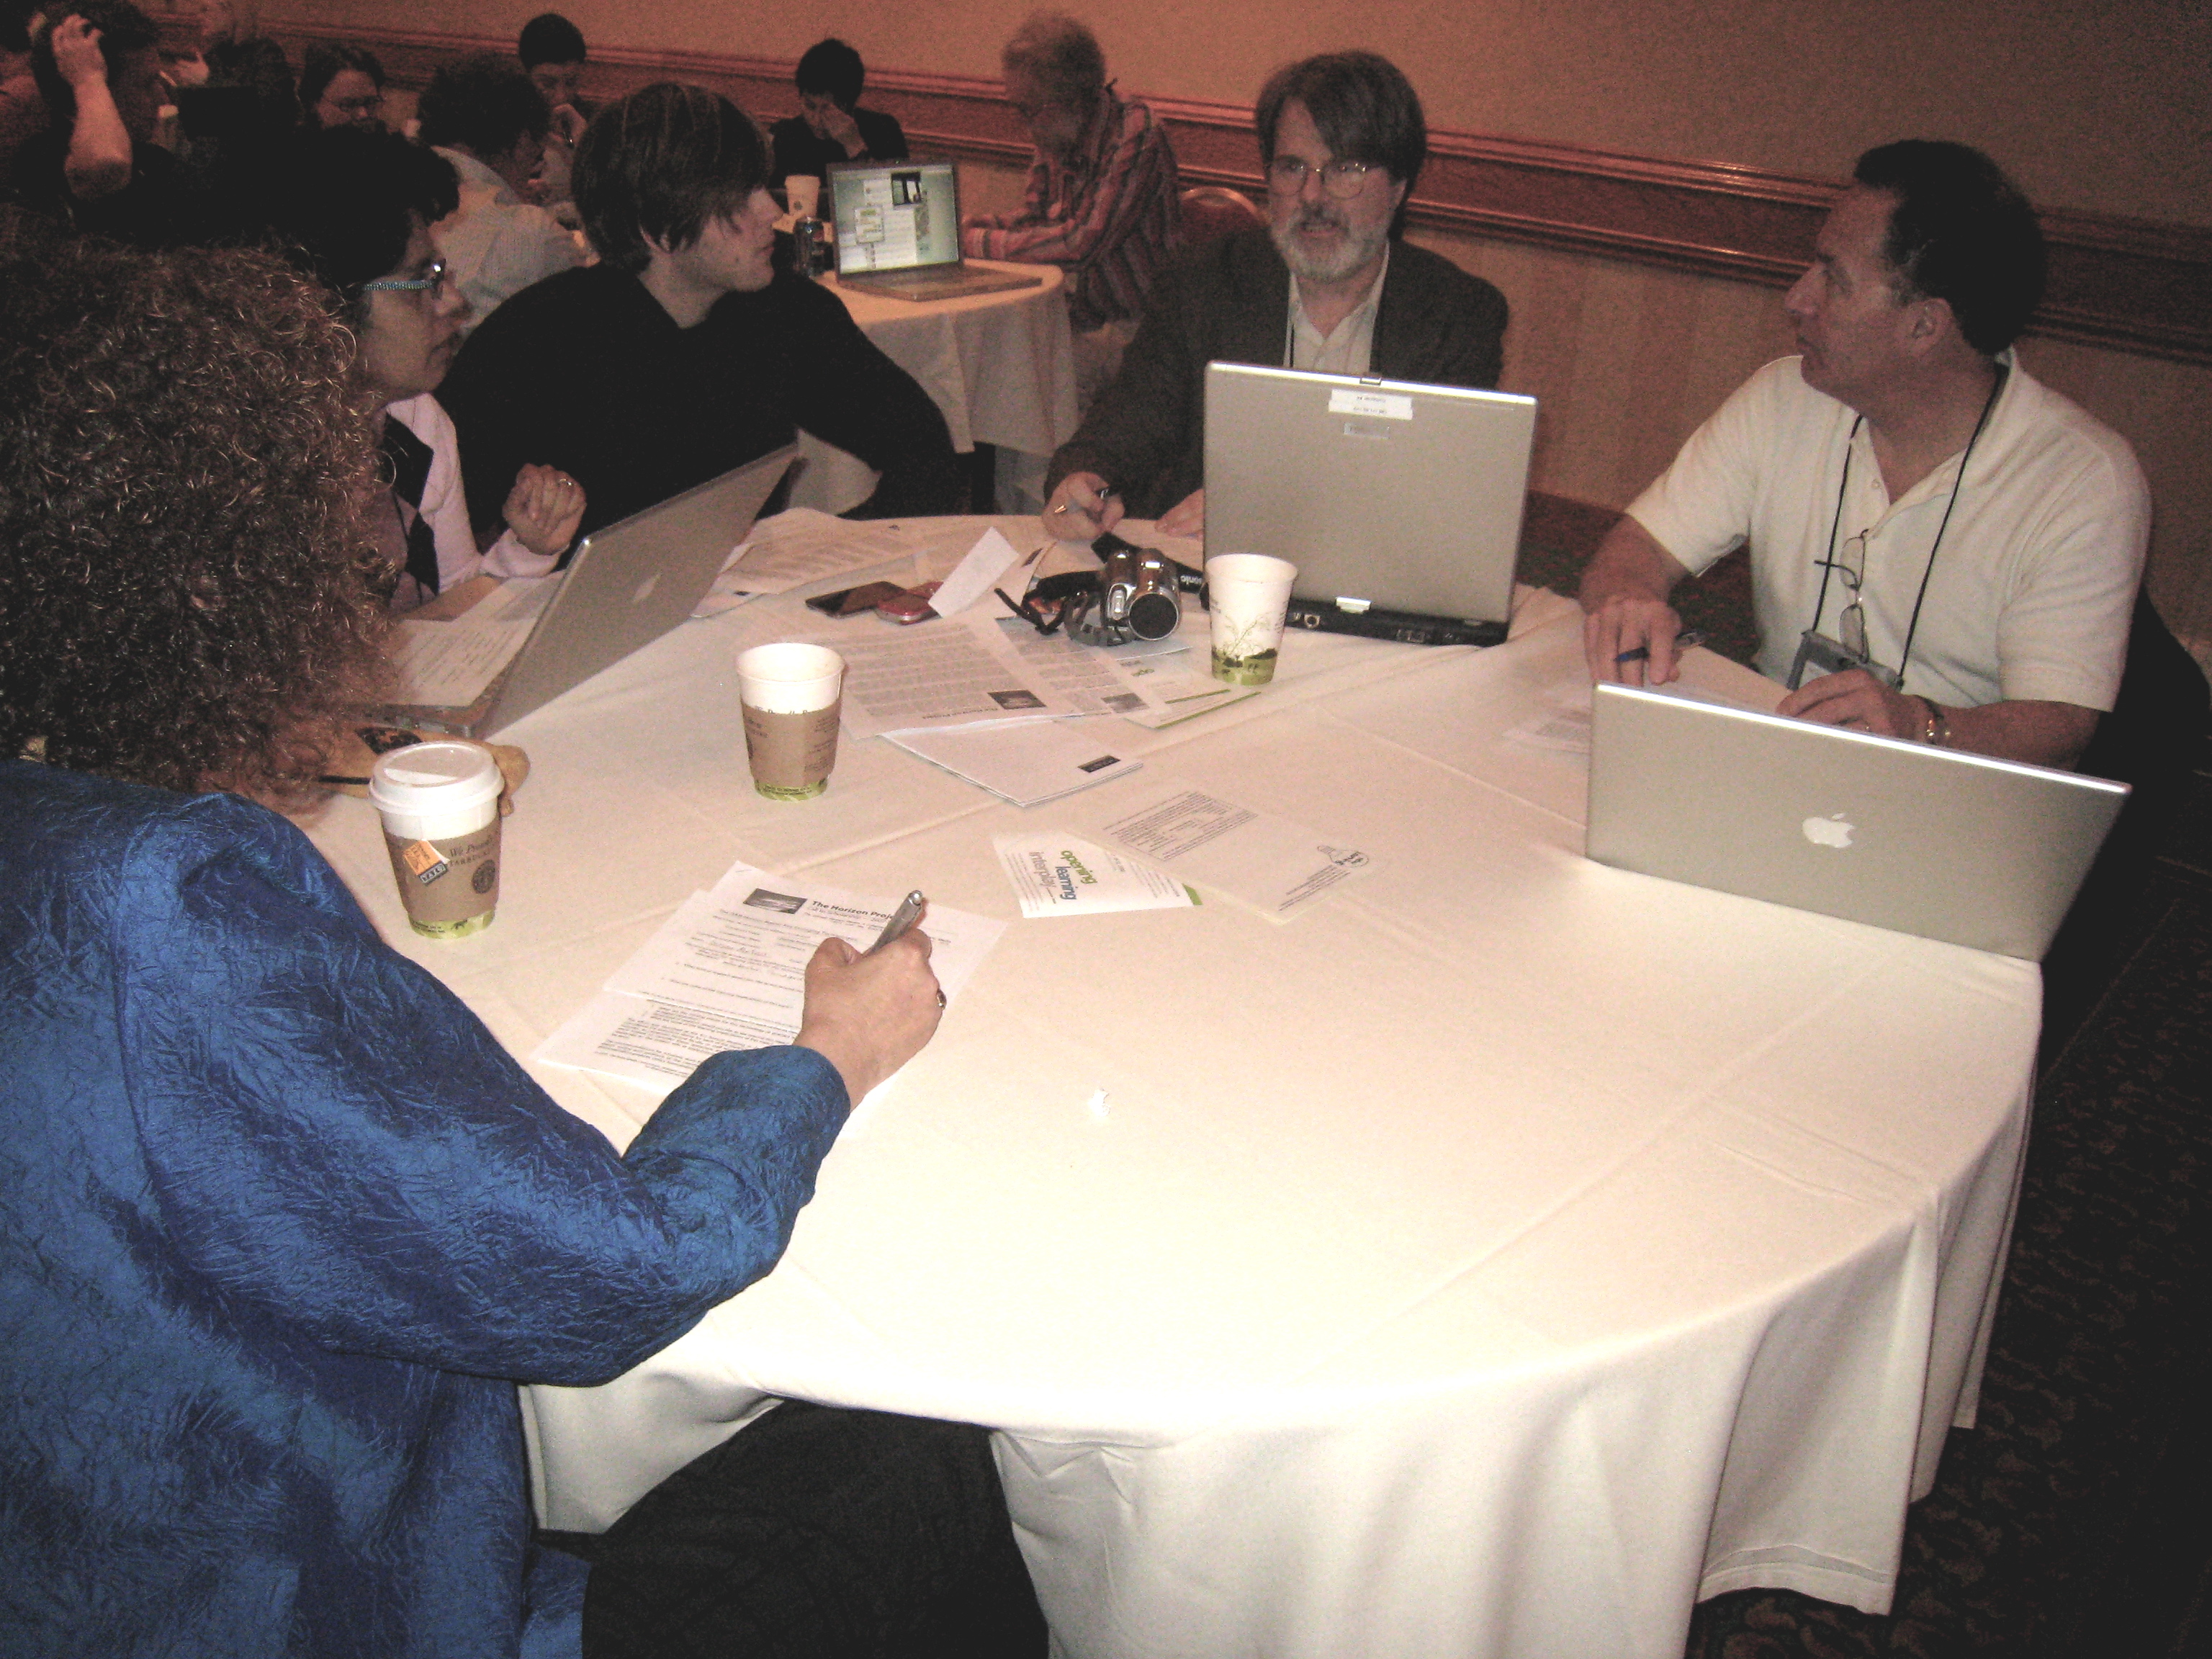
horizon, meeting, meal, conversation, eliannual08, academic conference